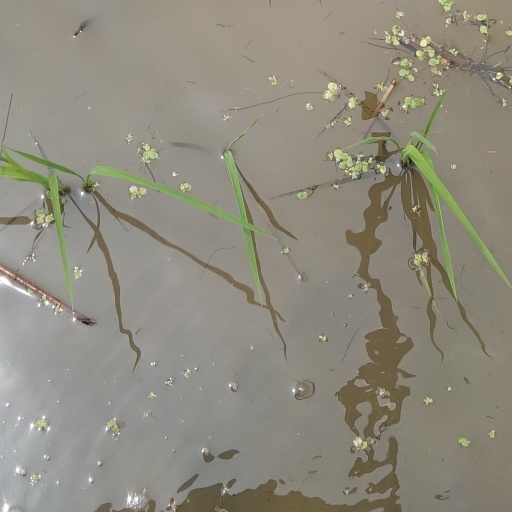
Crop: rice